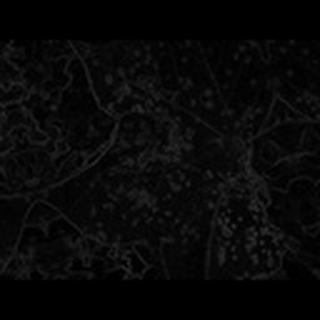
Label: cotton_target_spot